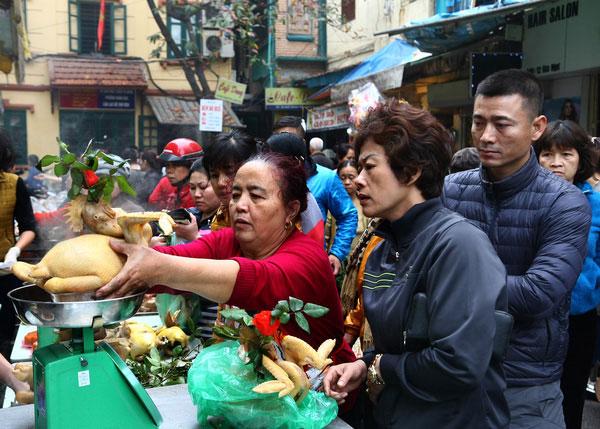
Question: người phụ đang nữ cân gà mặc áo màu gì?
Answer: màu hồng